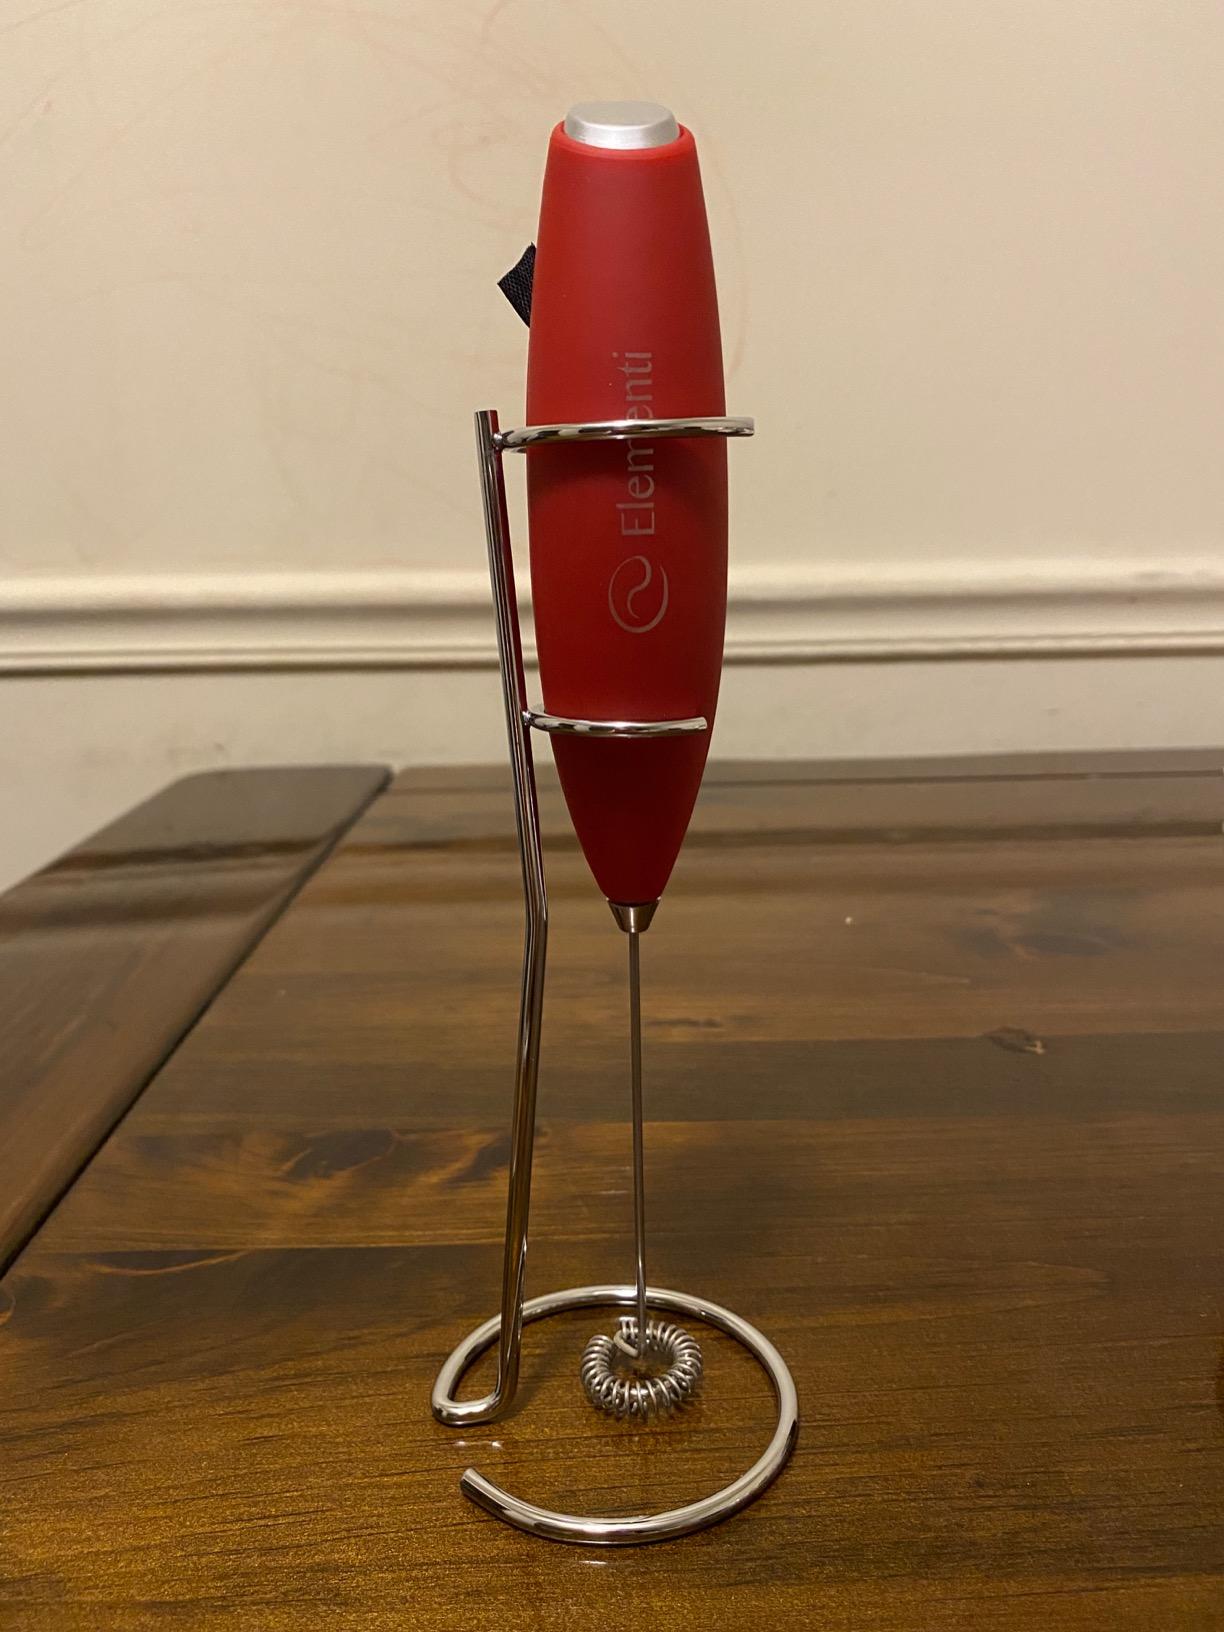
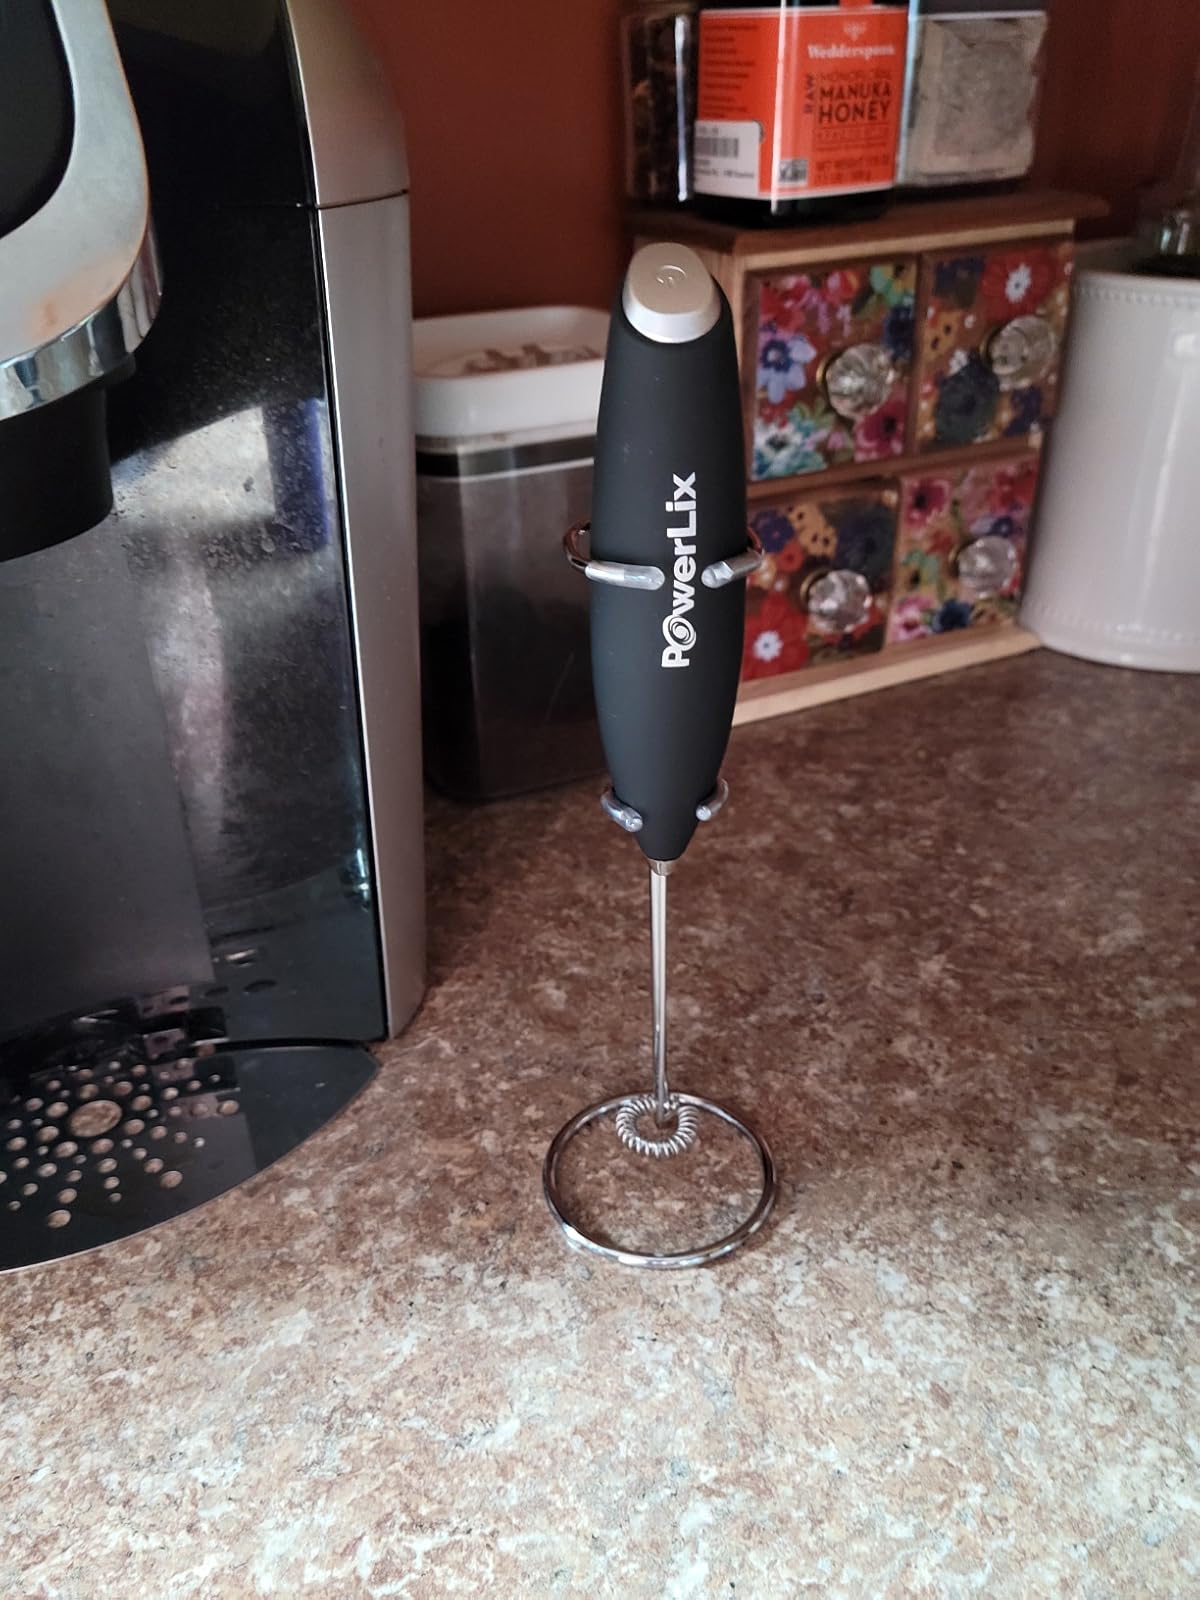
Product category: items_mixer
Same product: no